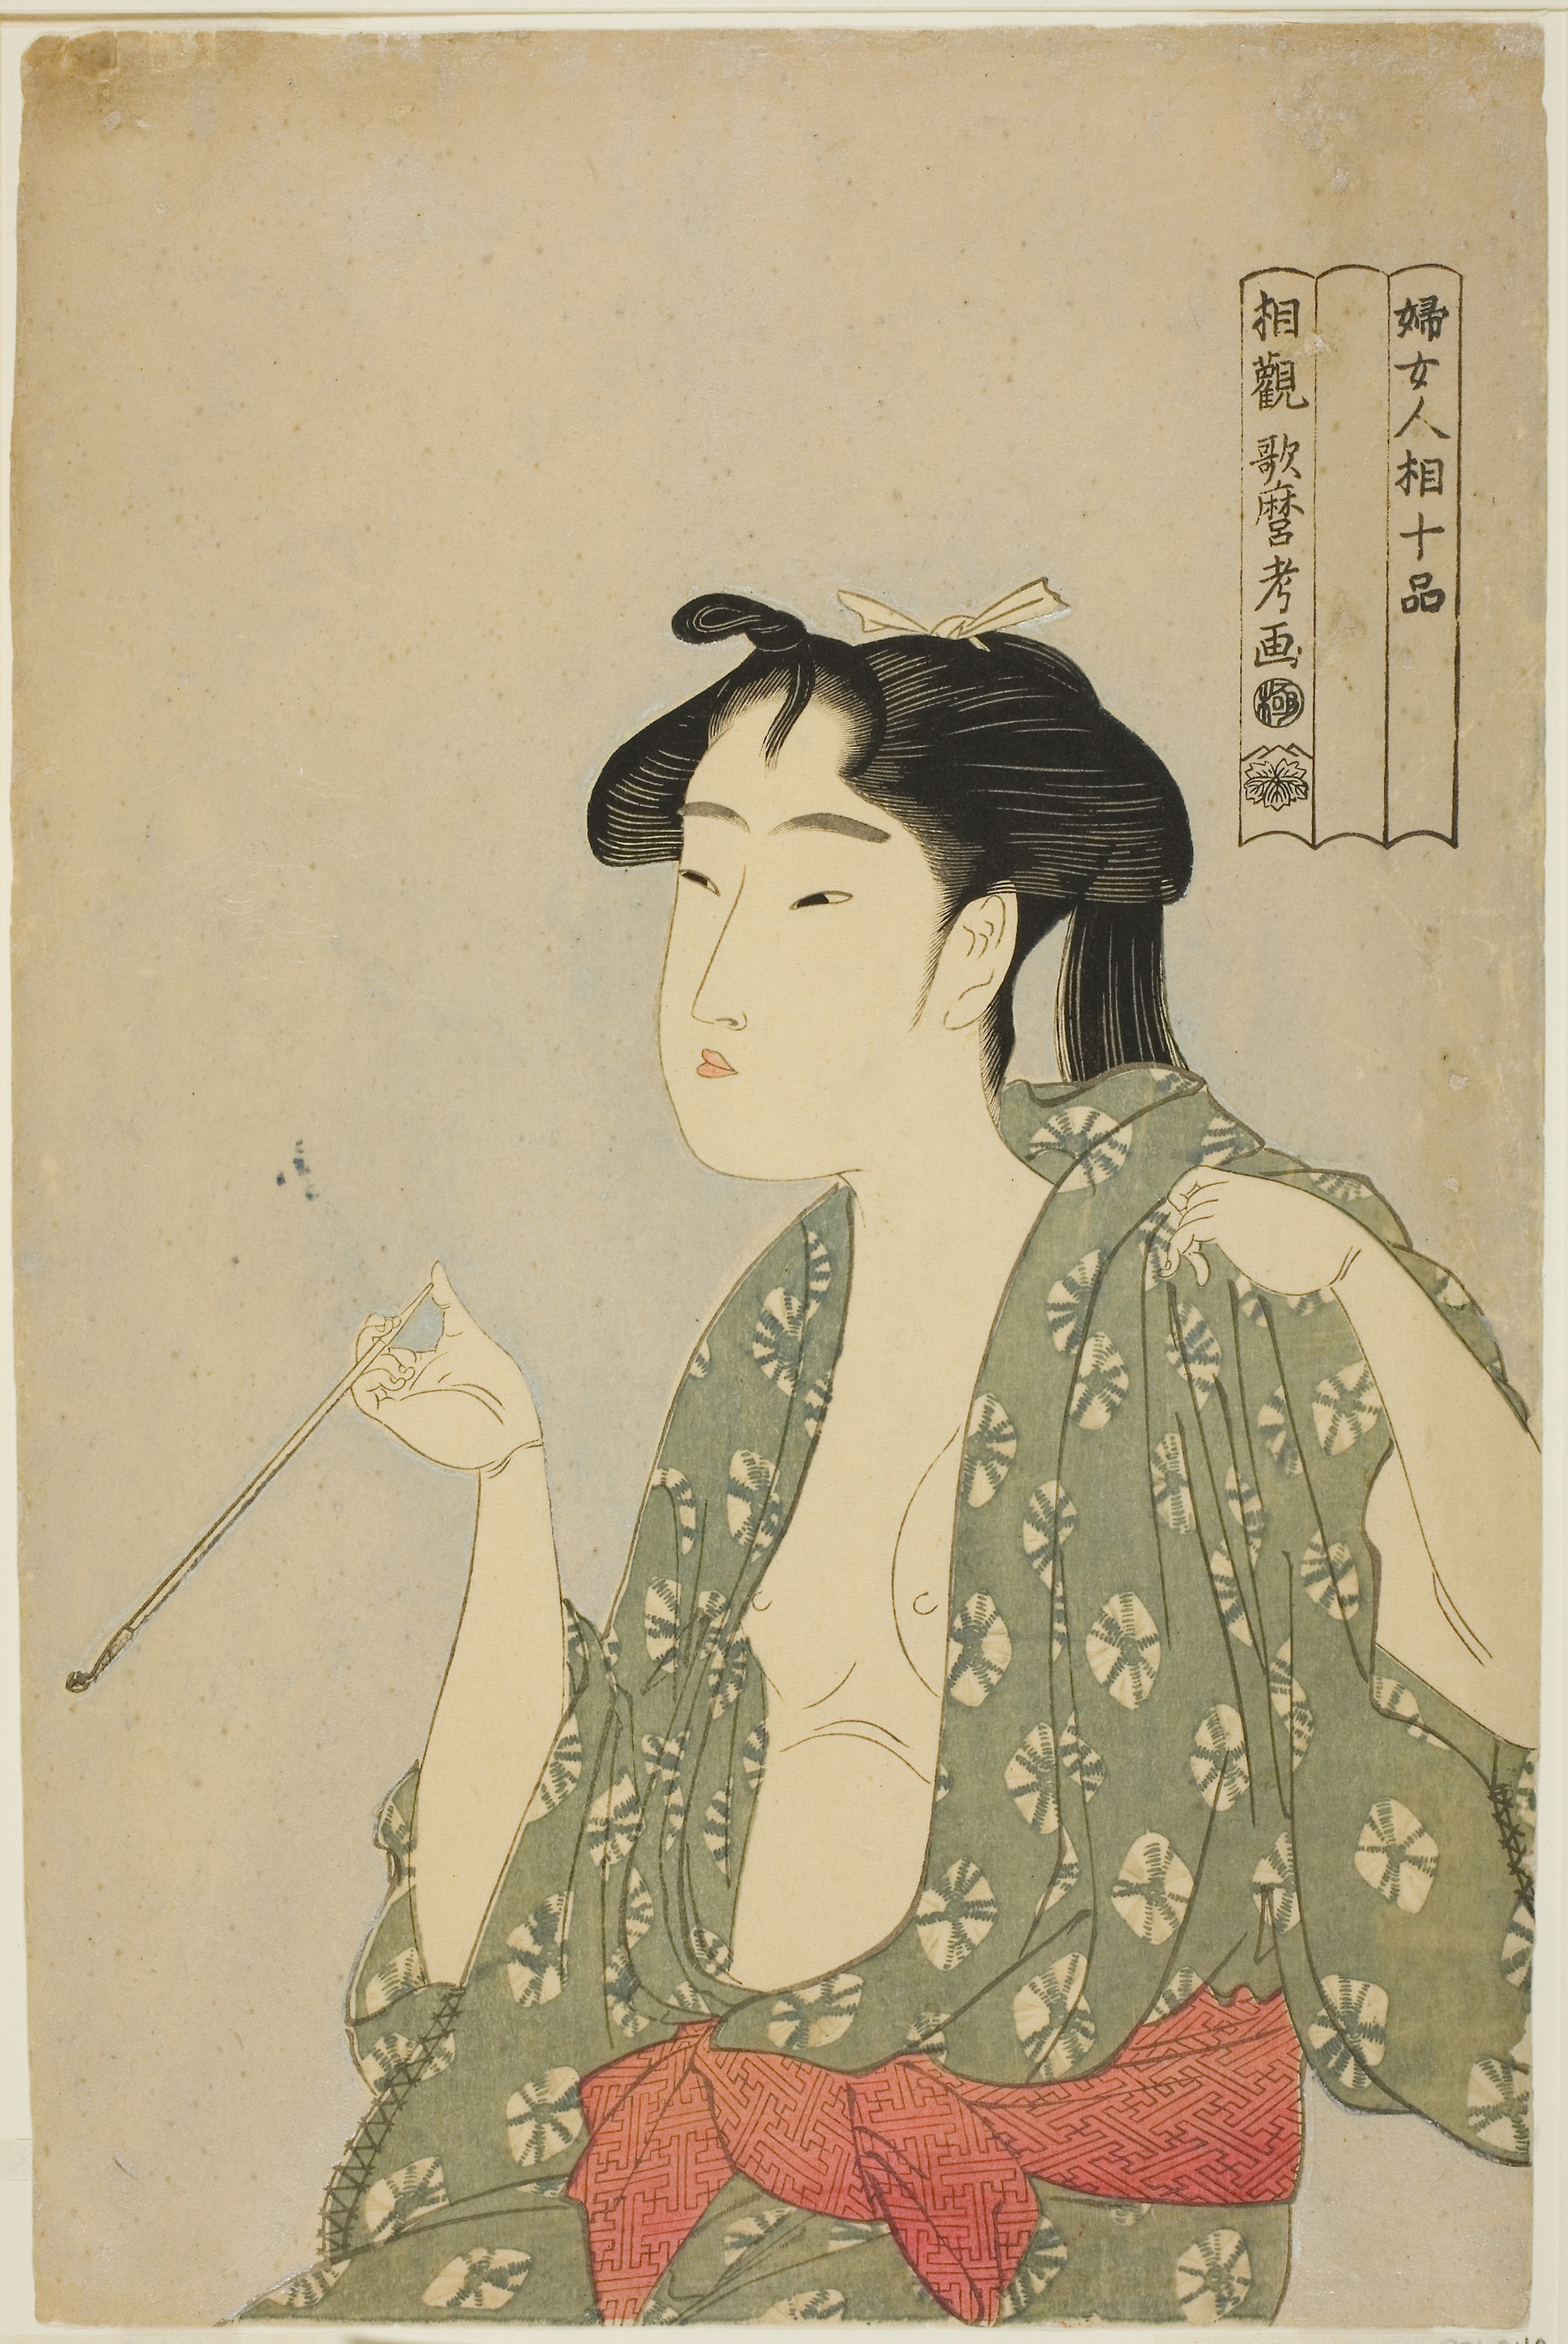
hairstyle, retro style, vintage clothing, illustration, art, long hair, style